Ray Fearon

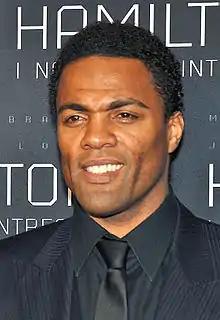
Fearon in 2012

Raymond Fearon is a British actor. He played garage mechanic Nathan Cooper on ITV's long-running soap opera "Coronation Street" from 2005-2006. Other credits include "Band of Gold" (1997), "EastEnders" (2001), "As If" (2002), the "Harry Potter" film series (2001-2002), "His Dark Materials" (2003), "Doctors" (2008), "Raw" (2010), "Da Vinci's Demons" (2014), "Fantastic Beasts (film series)" (2018-2022), "Fleabag" (2019), "Red Dwarf" (2020), "Champion" (2023), and "The Feud" (2025).